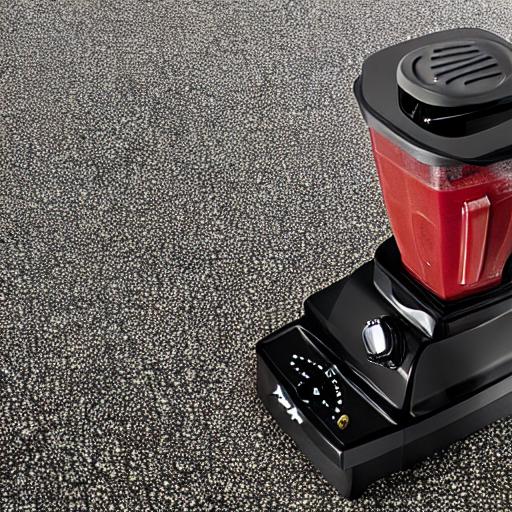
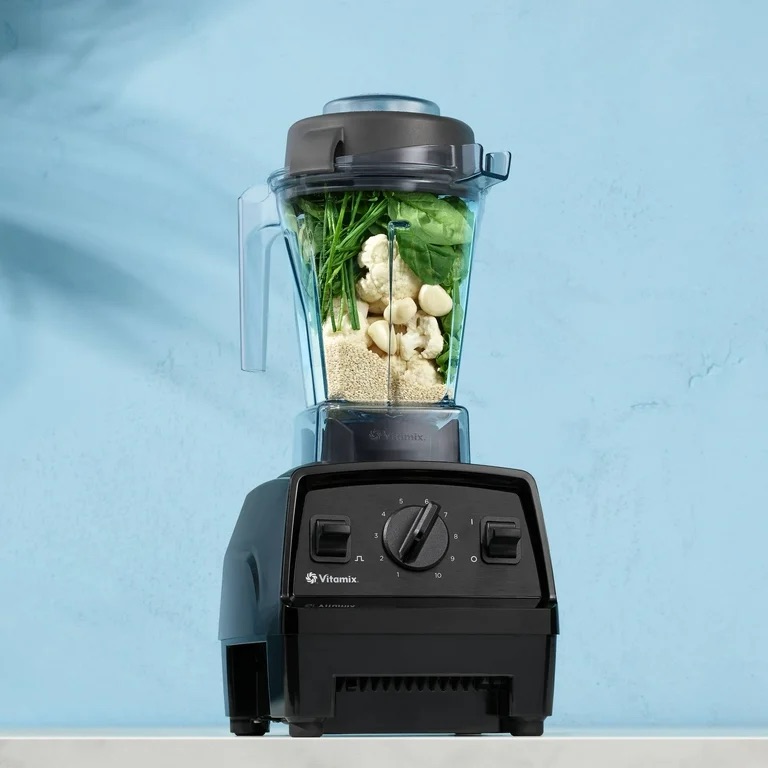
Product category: items_blender
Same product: no